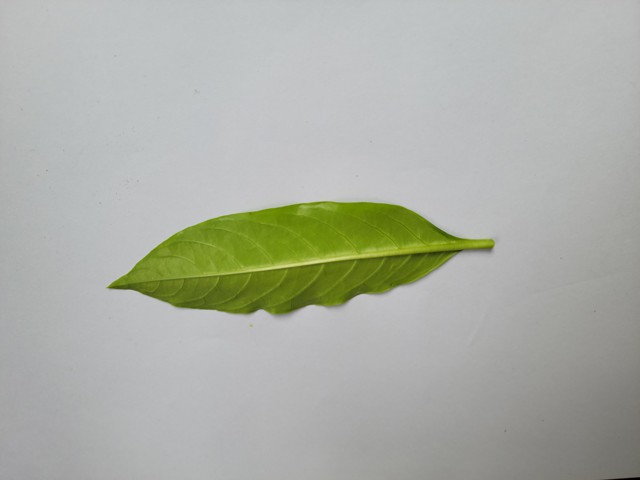
Plant: sarpagandha